Karel Hubáček

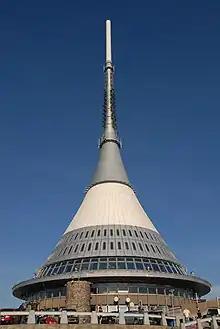
The Ještěd Tower, designed by Hubáček

Karel Hubáček (23 February 1924 – 25 November 2011) was a Czech architect who designed the Ještěd Tower and hotel atop the Ještěd mountain near Liberec.